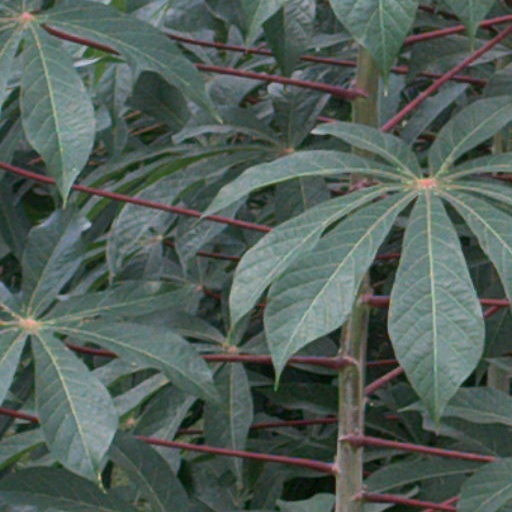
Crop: cassava